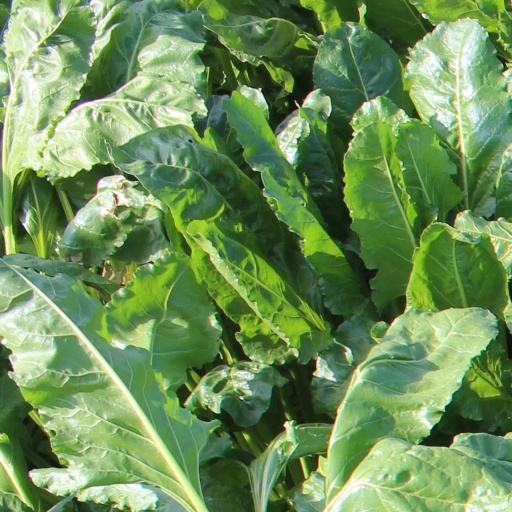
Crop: sugar beet